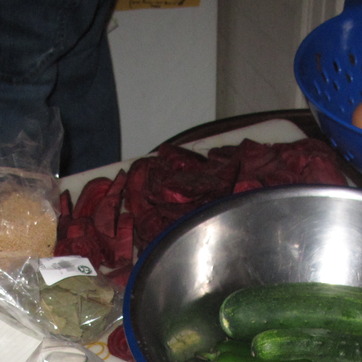
Material: food